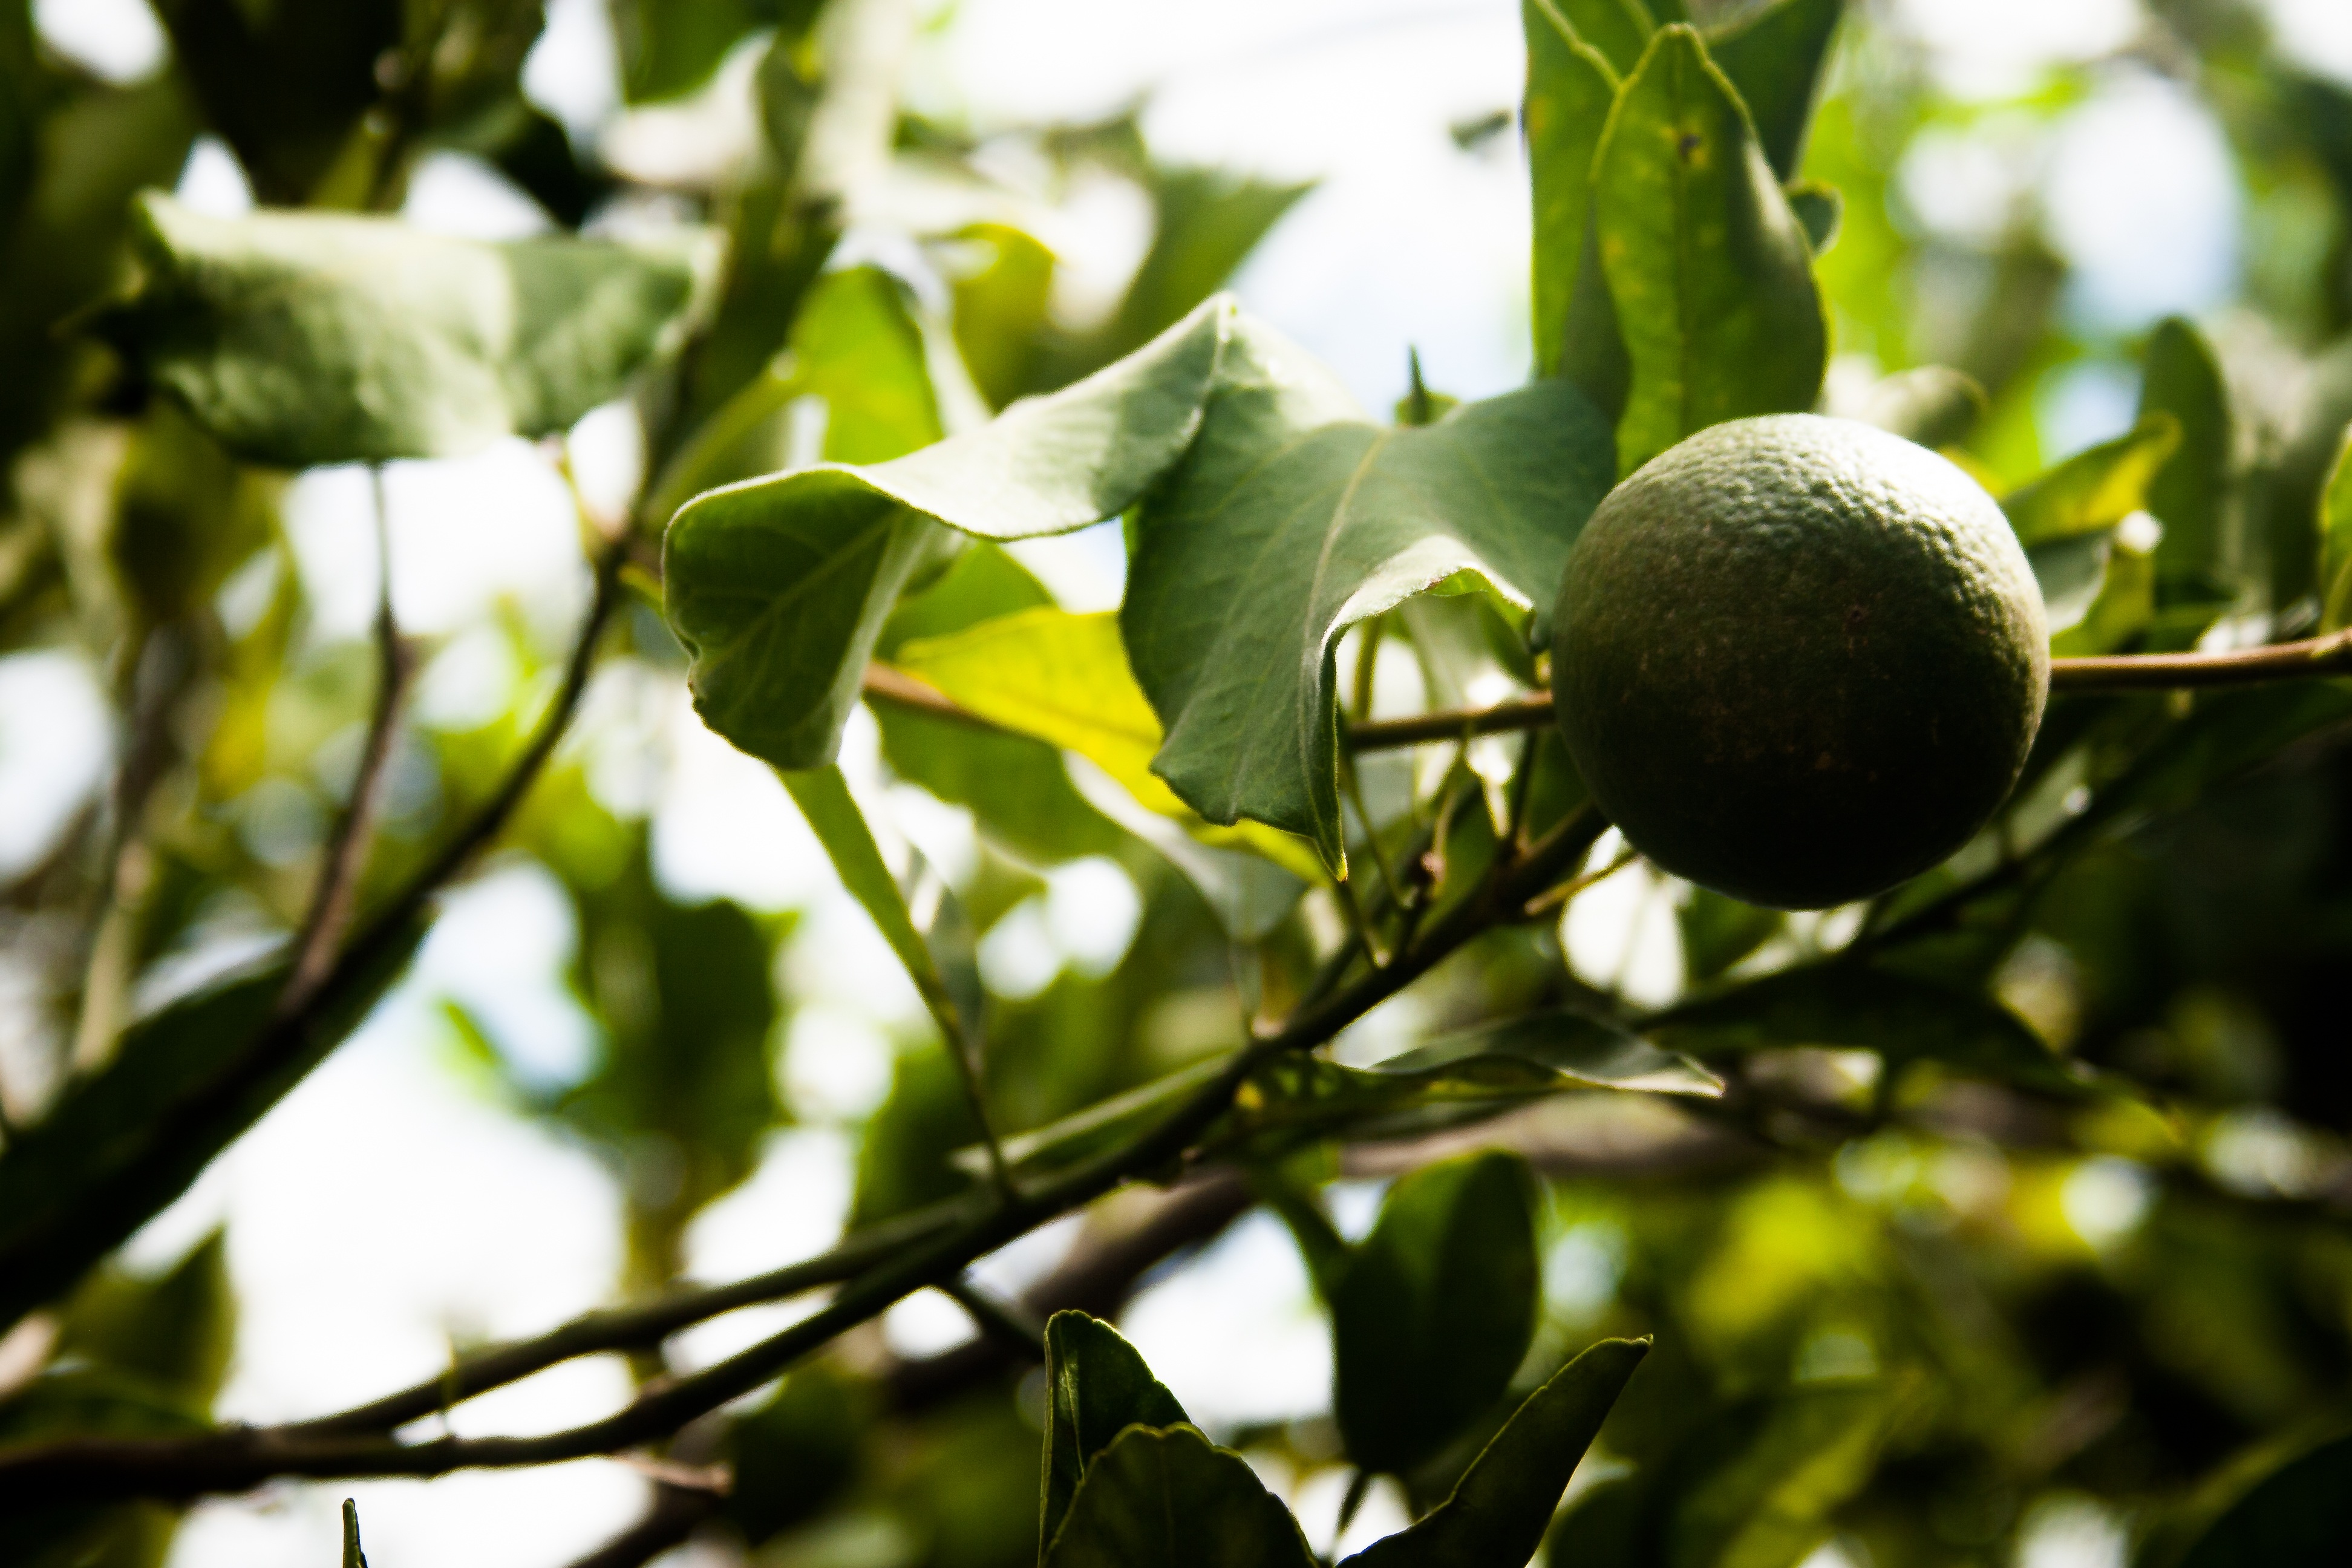
tree, nature, branch, blossom, plant, fruit, sunlight, leaf, flower, food, green, produce, botany, flora, lemon, lime, leaves, shrub, fruits, citrus, macro photography, flowering plant, woody plant, land plant